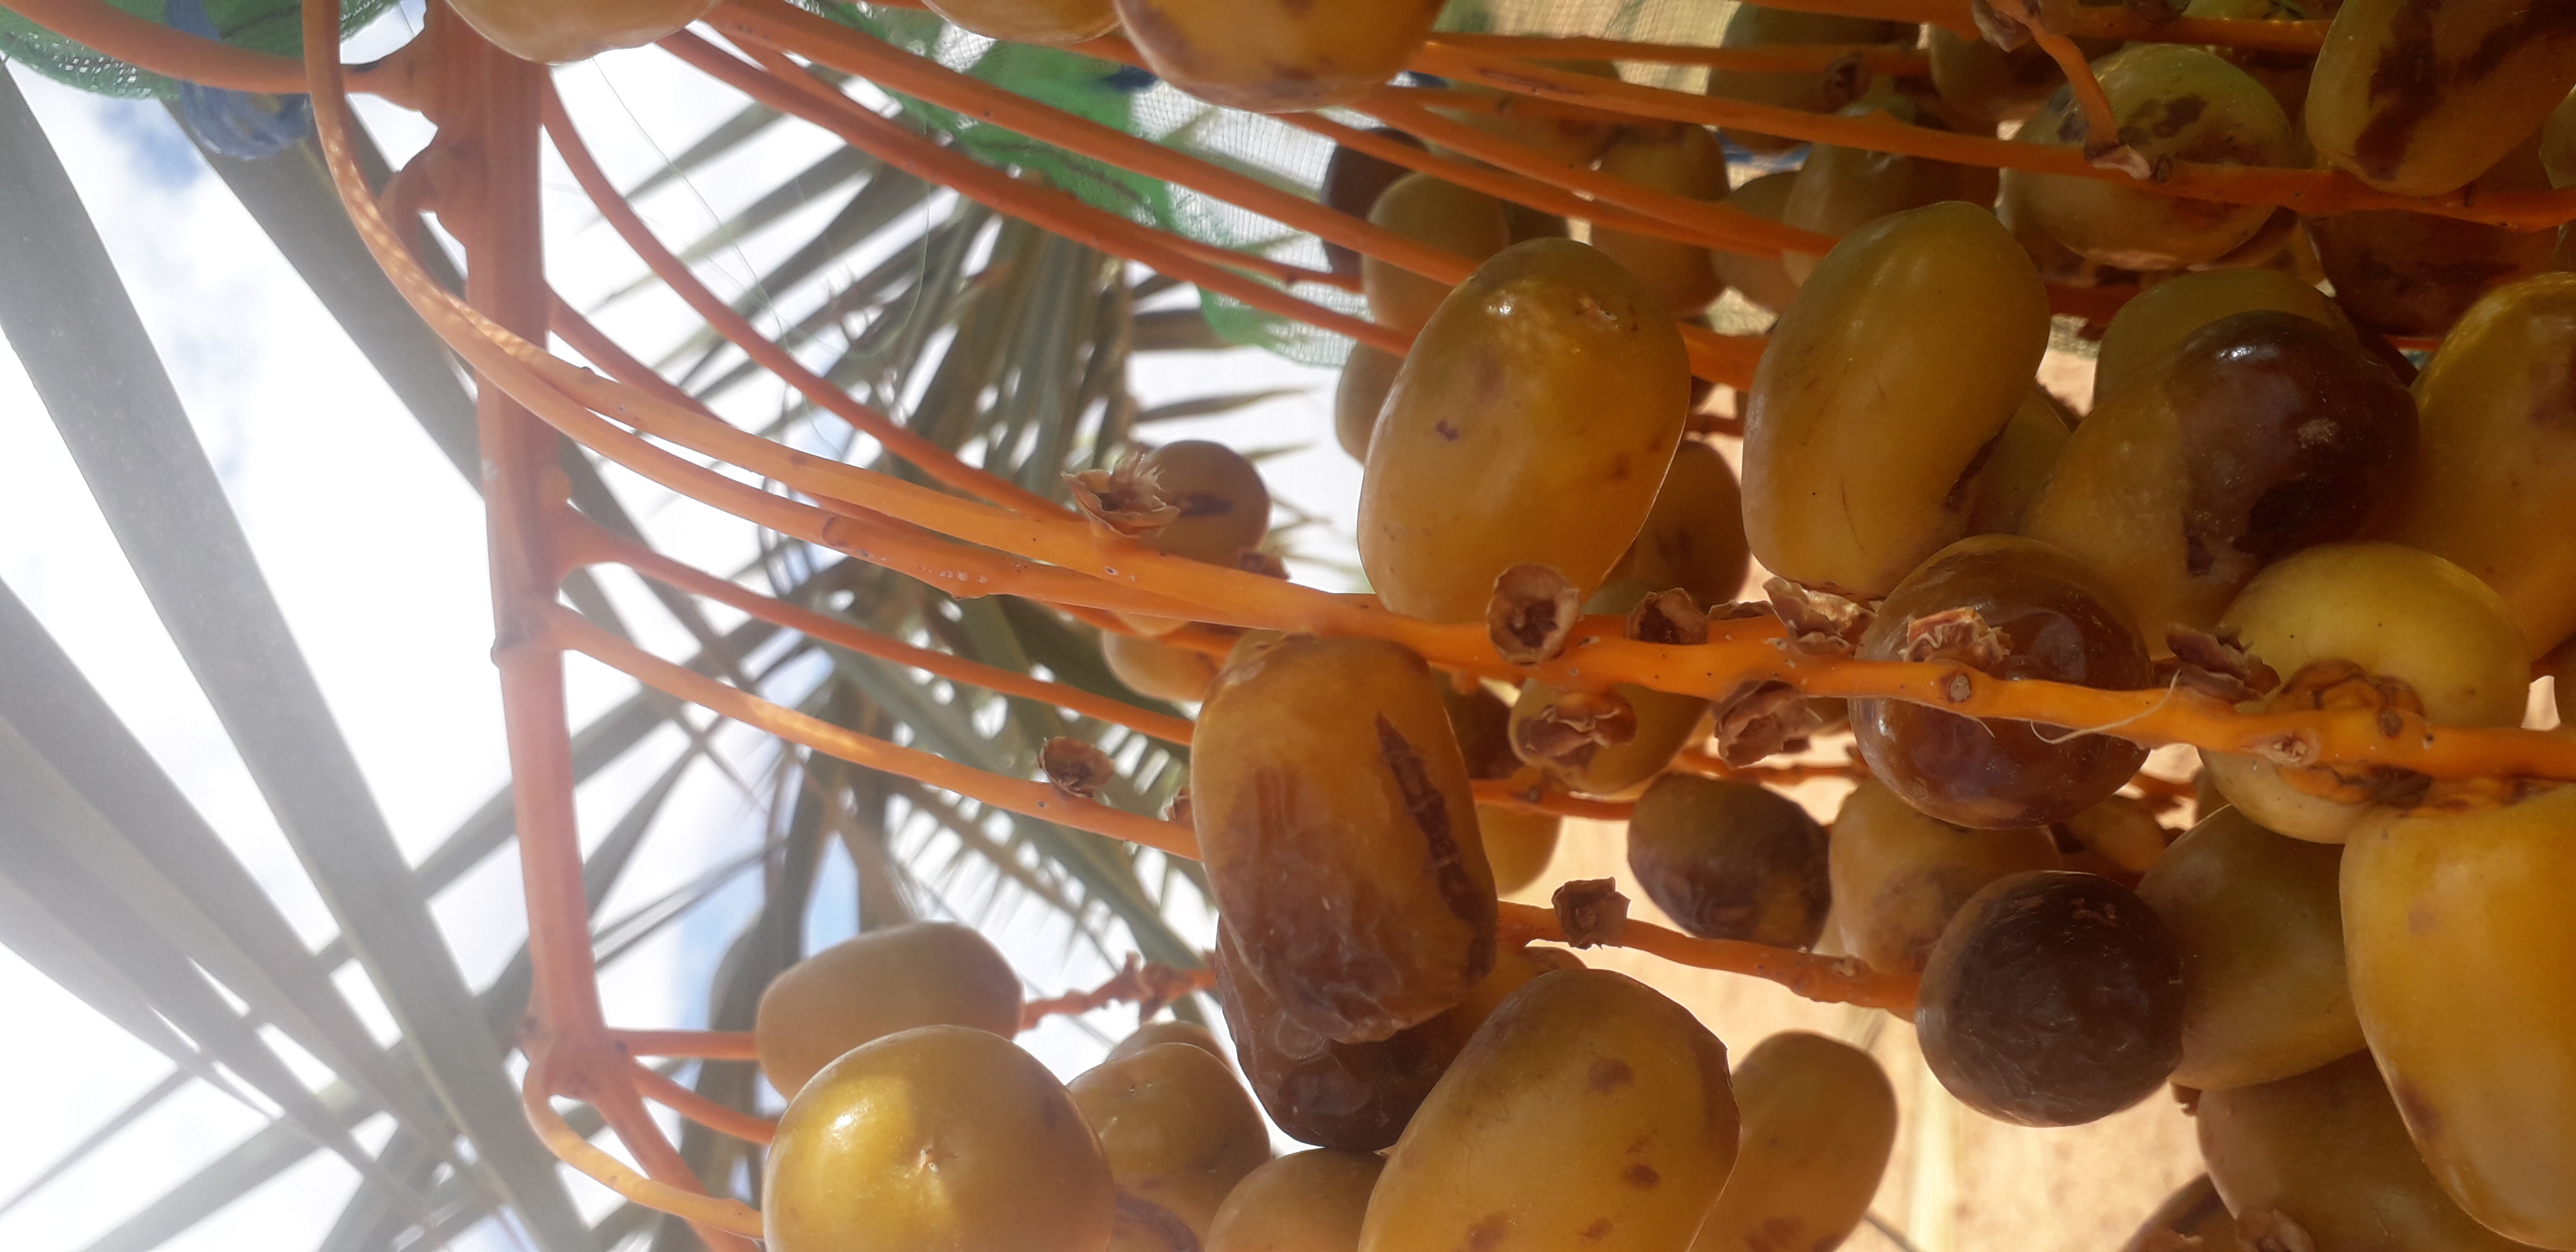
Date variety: Boufagous